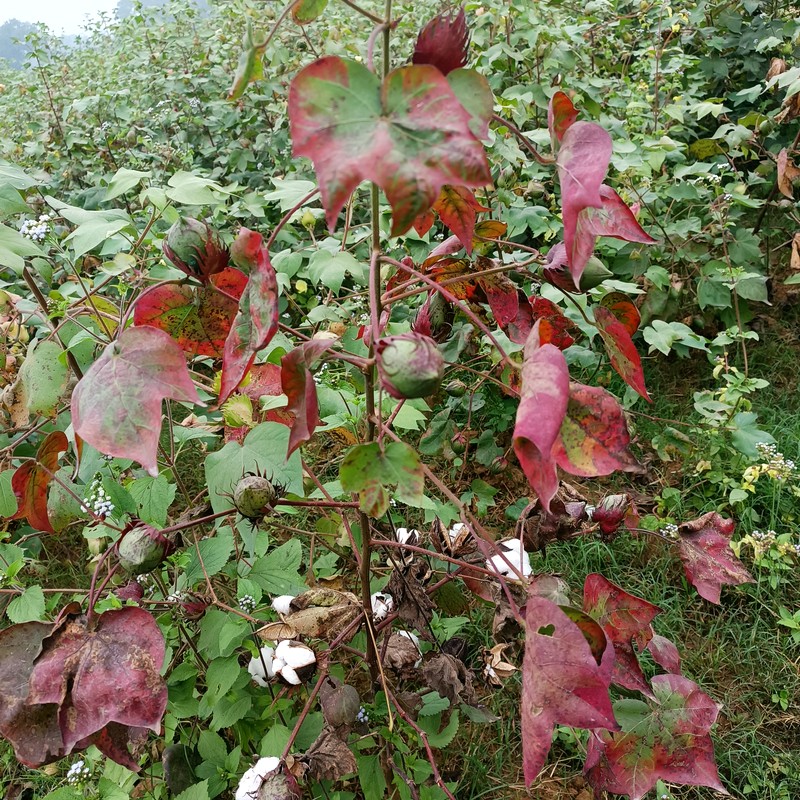
Label: Leaf Redding